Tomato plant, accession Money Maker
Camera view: bottom (45 deg); turntable rotation: 240 degrees
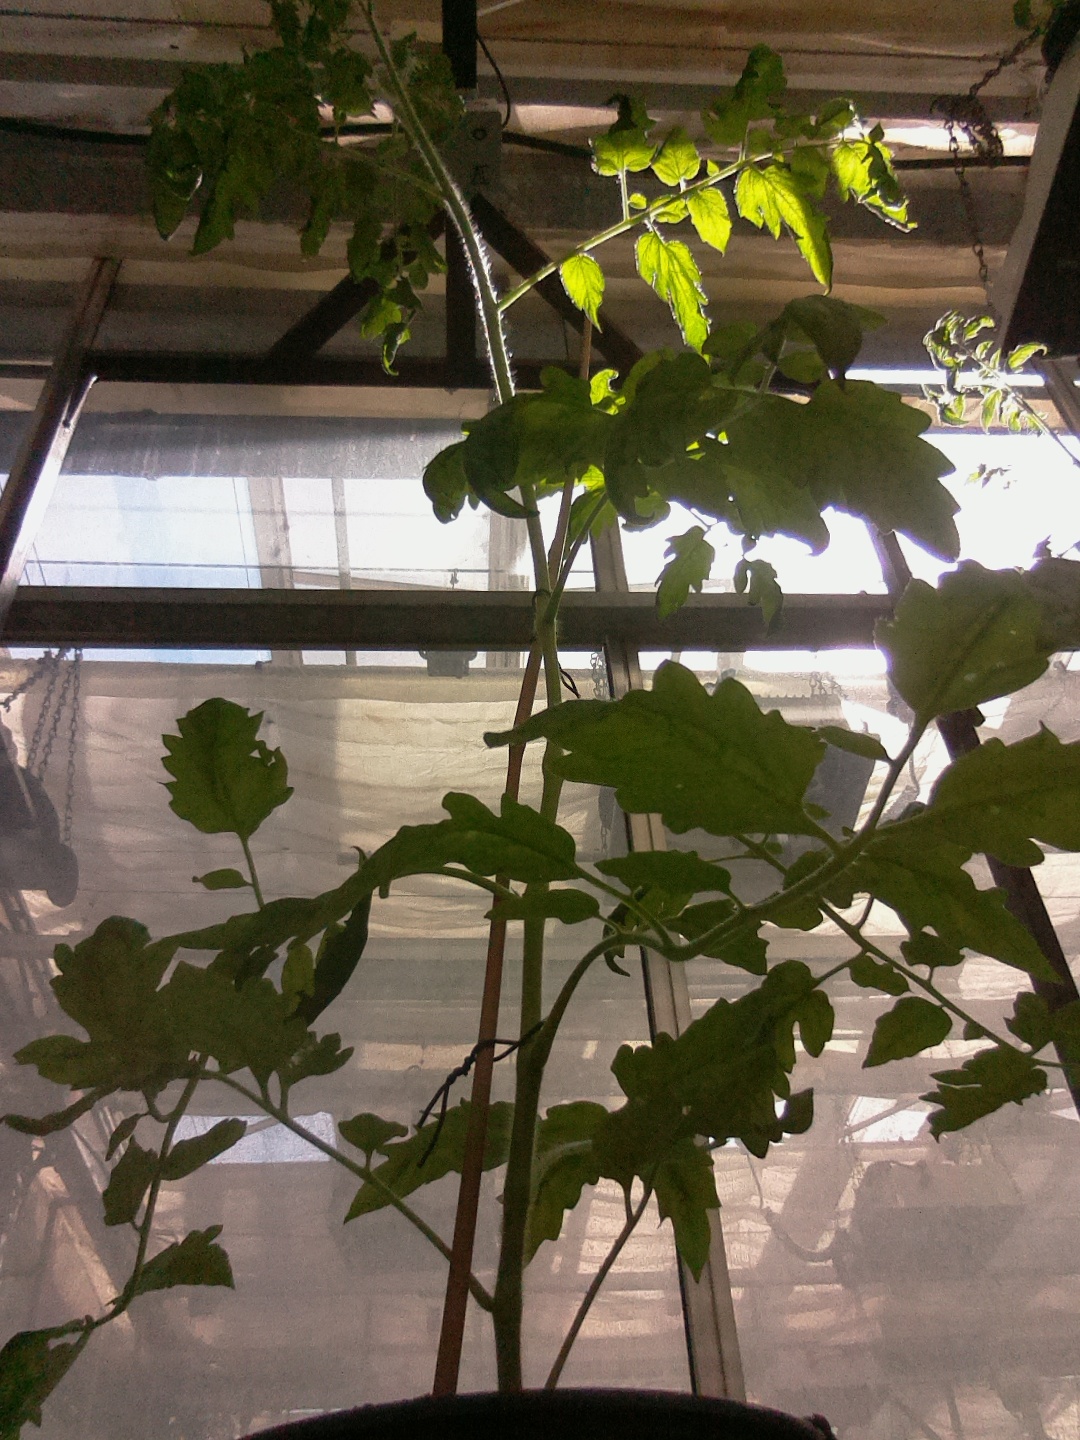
BBCH growth stage 52: 2 inflorescences visible